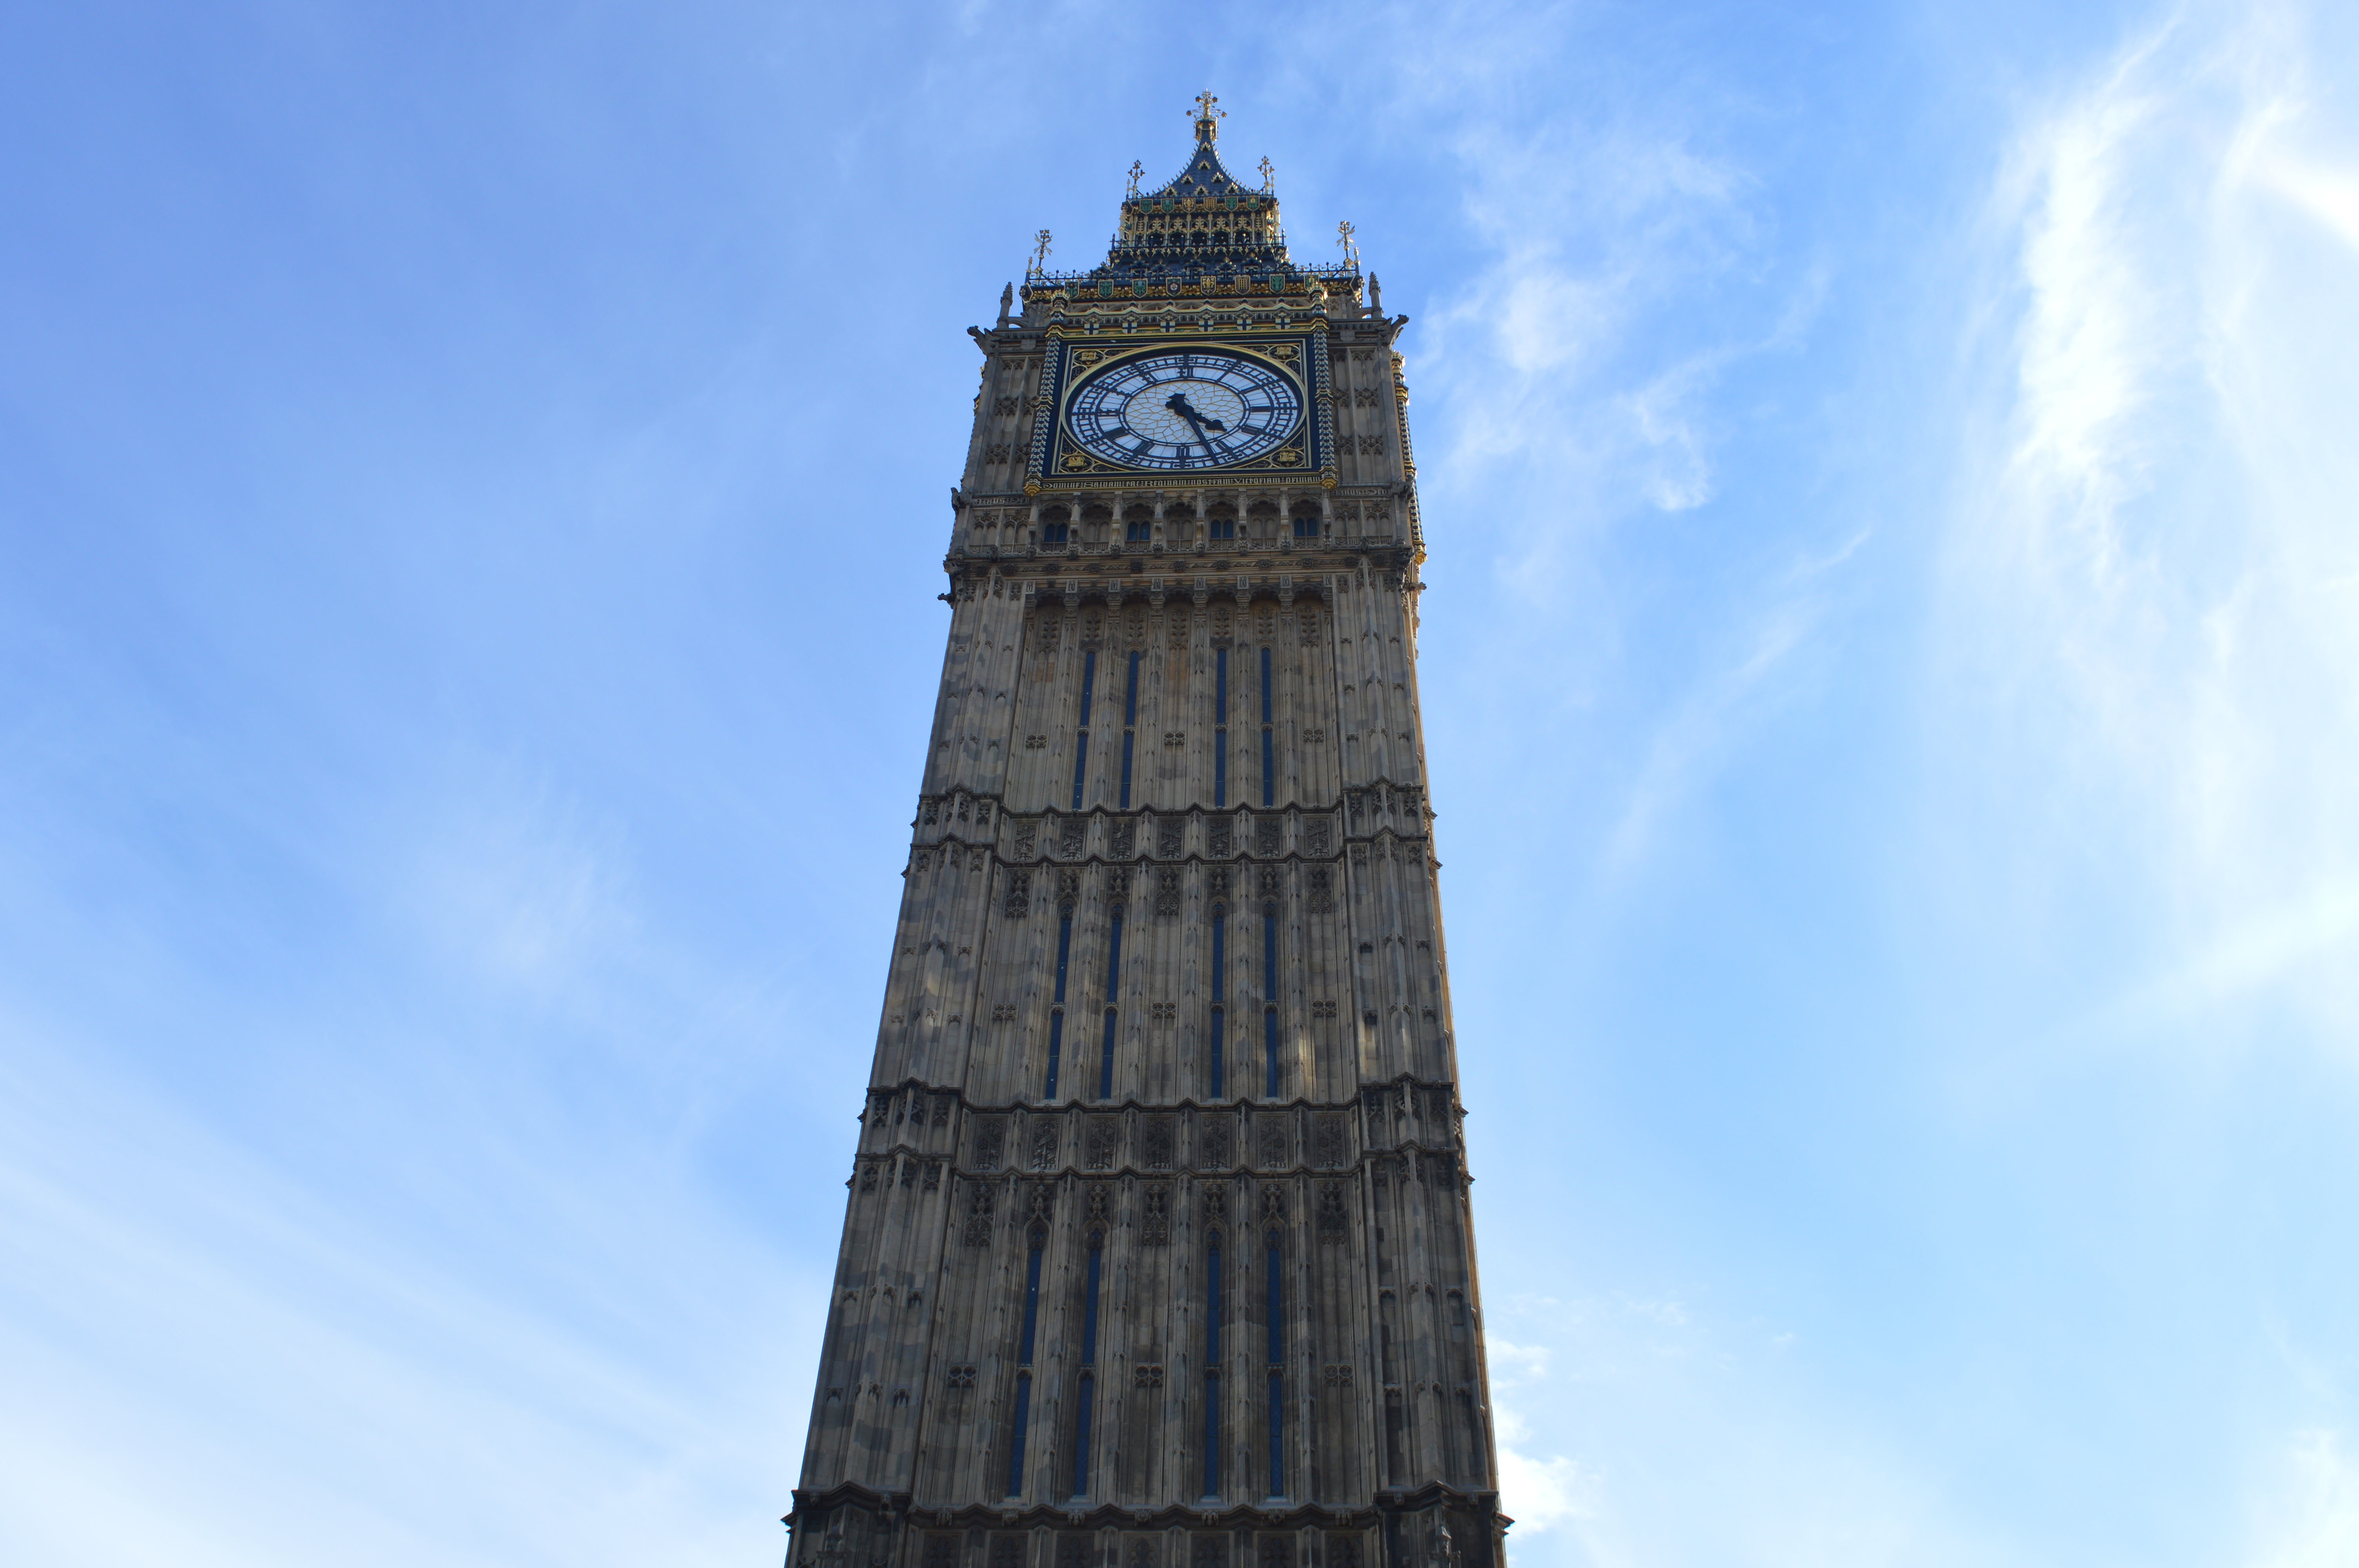
sky, skyscraper, monument, tower, landmark, blue, clock tower, bell tower, spire, steeple, control tower